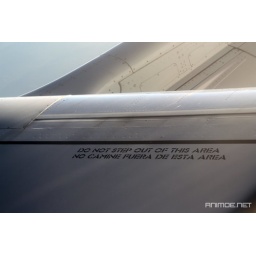
flying by airplane